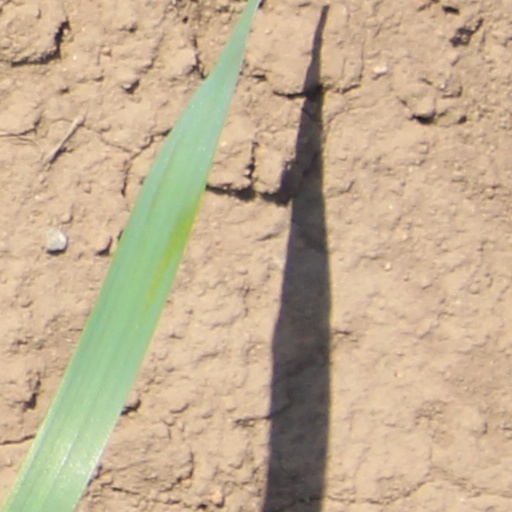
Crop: wheat